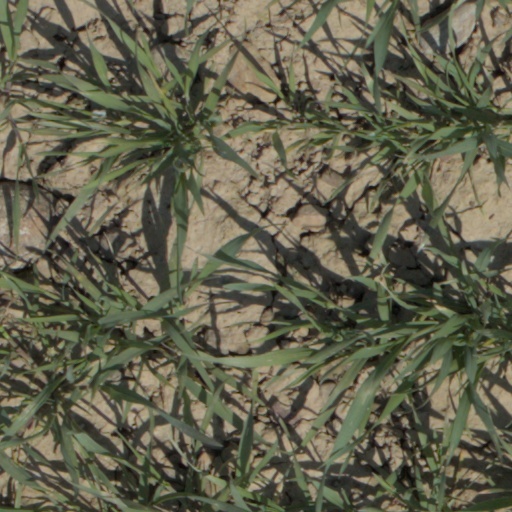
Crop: wheat